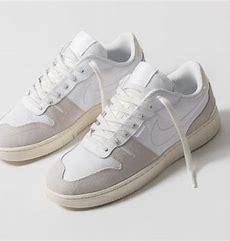
Brand: Nike
Model: Squash Type